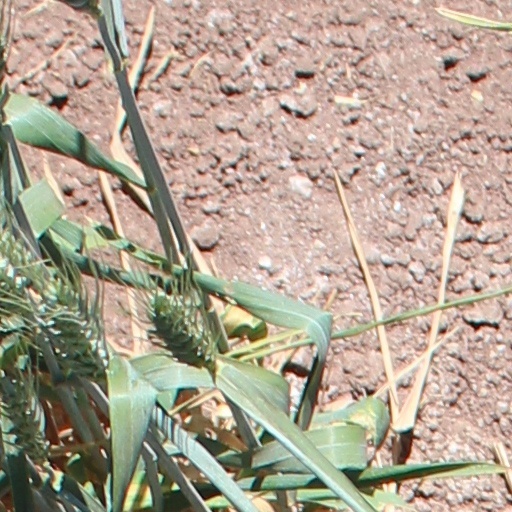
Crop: wheat